List of nature reserves in the London Borough of Barnet

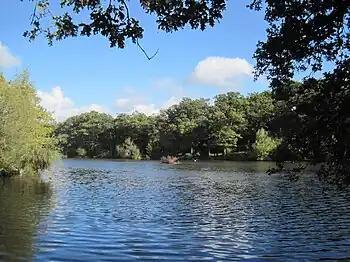
Beech Hill Lake in Monken Hadley Common

The London Borough of Barnet, on the northern outskirts of London, is mainly residential, but it has large areas of green space and farmland. The spread of suburban development into the countryside was halted by the designation of a statutory Green Belt around London after the Second World War, and almost one third of Barnet's area of is Green Belt. Without this control, Barnet would be very different today, and this list of nature reserves would be much shorter.